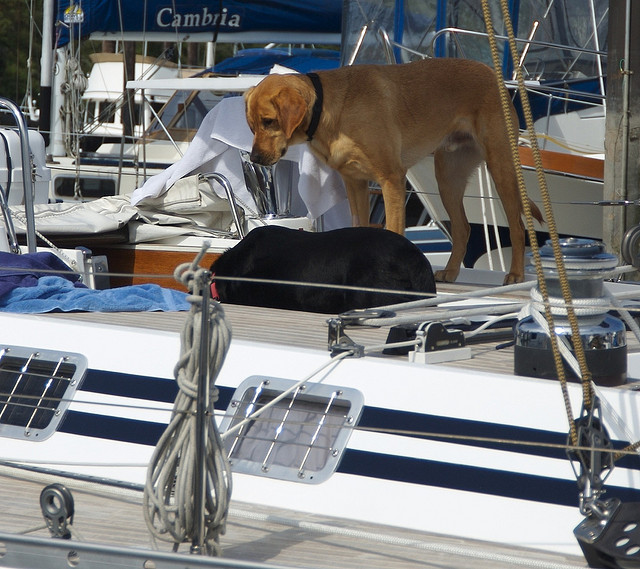
Two large dogs standing on a medium sized boat.

The dog is on the boat looking down at the water.

A dog naps on a boat while another dog watches.

A black dog and a brown dog are on a boat.